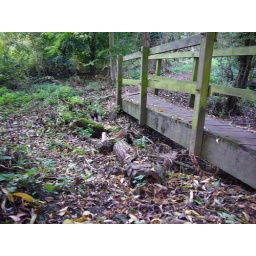
The path to the fishes, after effects of the July floods - the bridge shifted by water and logs